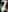
Number: 7